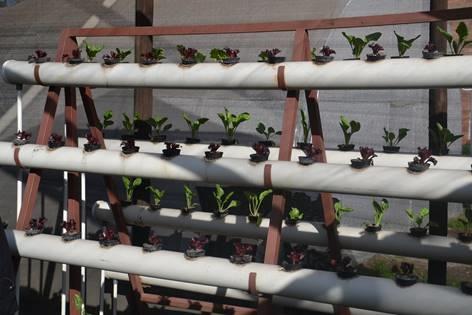
Vitalu vya mimea katika moja ya kilimo cha kisasa, ambacho mimea huchukua virutubisho moja kwa moja kwenye maji bila kutumia udongo, vikiwa ndani ya vifaa hivyo imara vinavyosaidia ukuzaji pamoja na uimara katika kushukilia mimea hiyo.